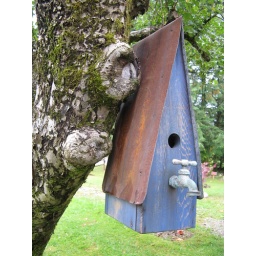
IMG_4607_Funny bird house in Maple Falls